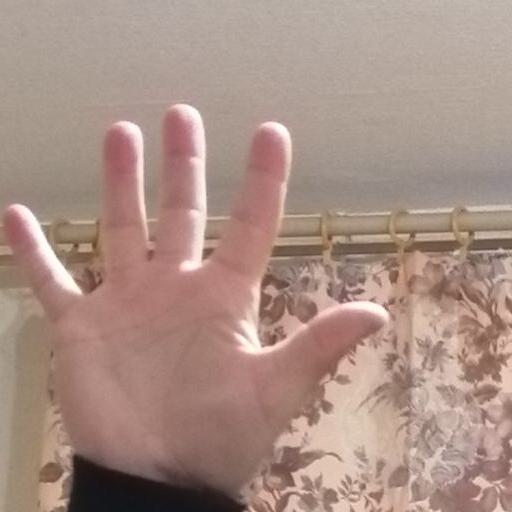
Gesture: palm